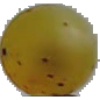
Label: Grape White 3